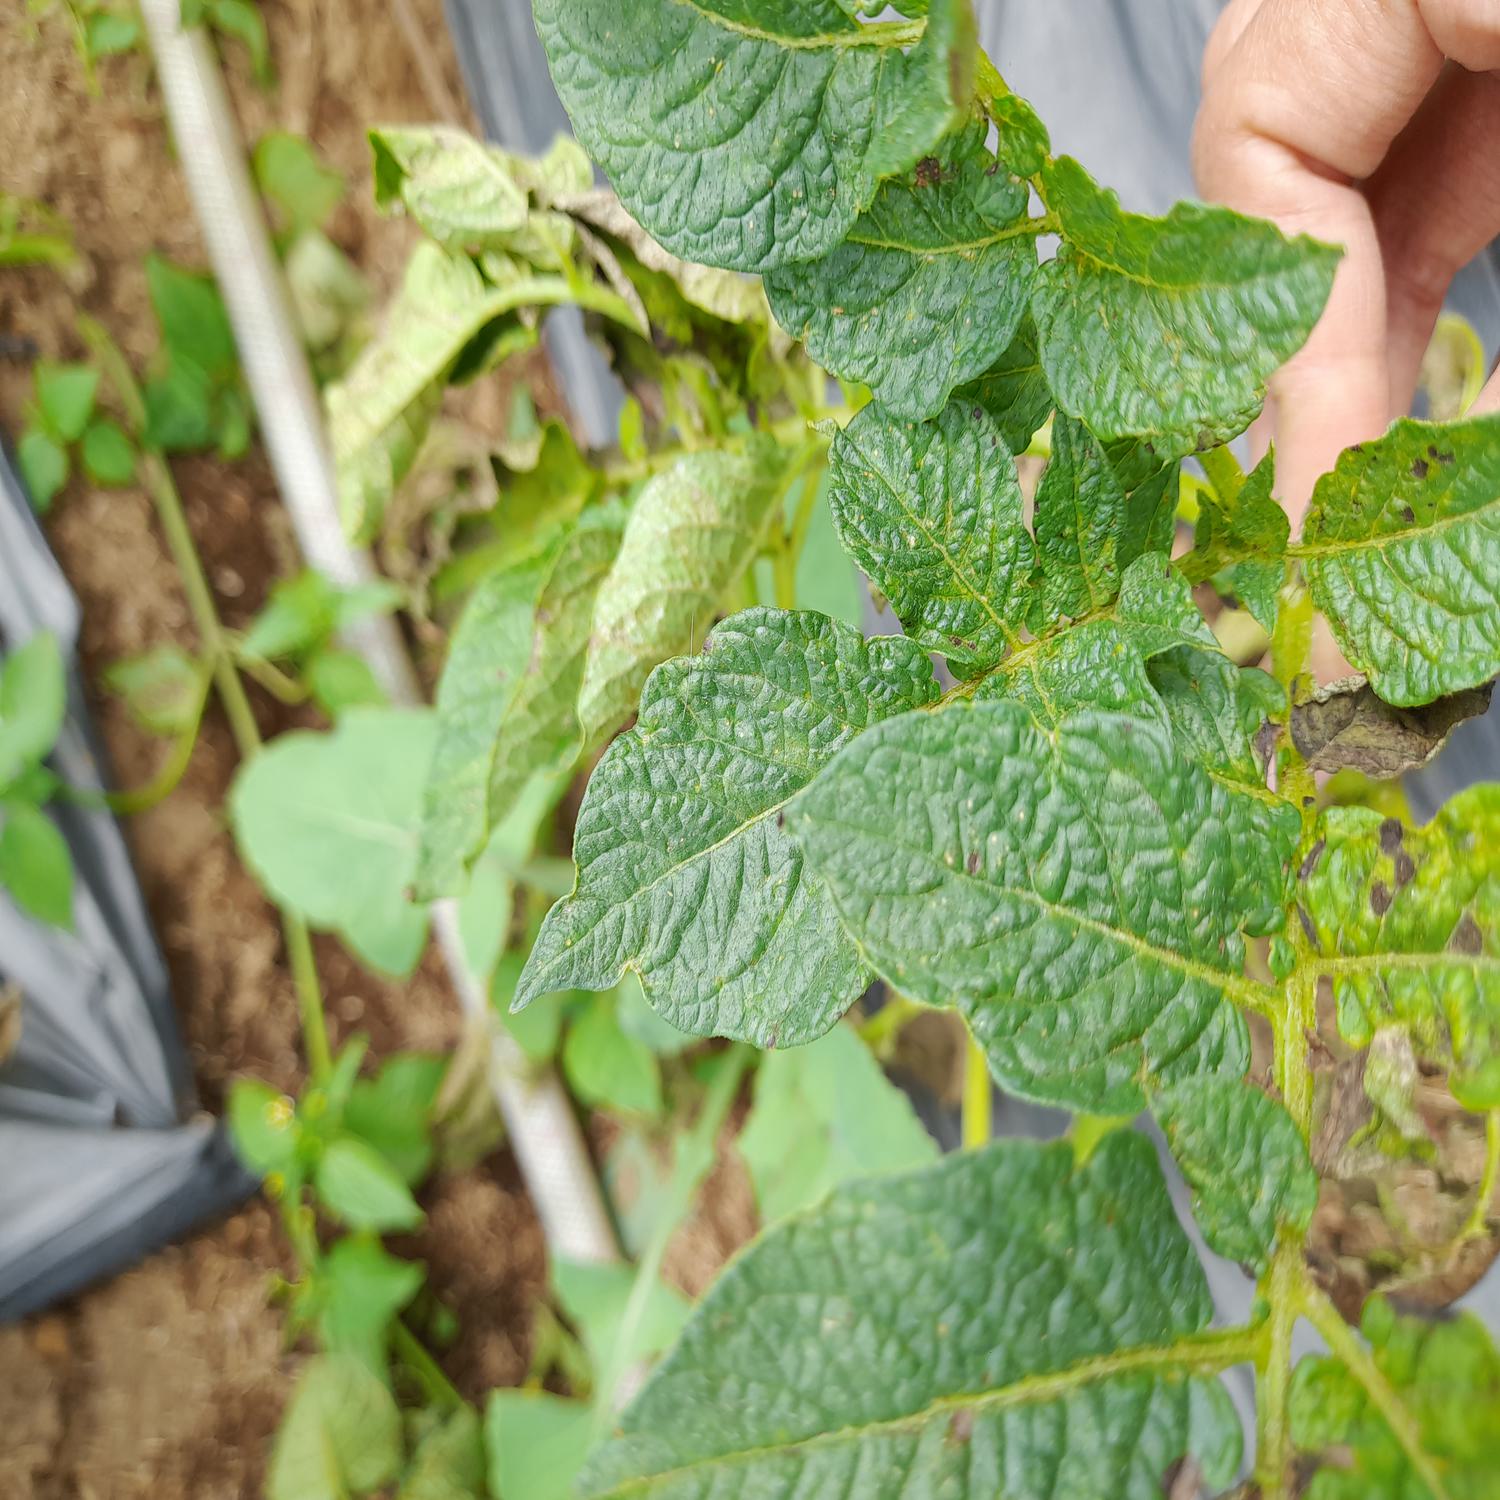
Etiqueta: Virus